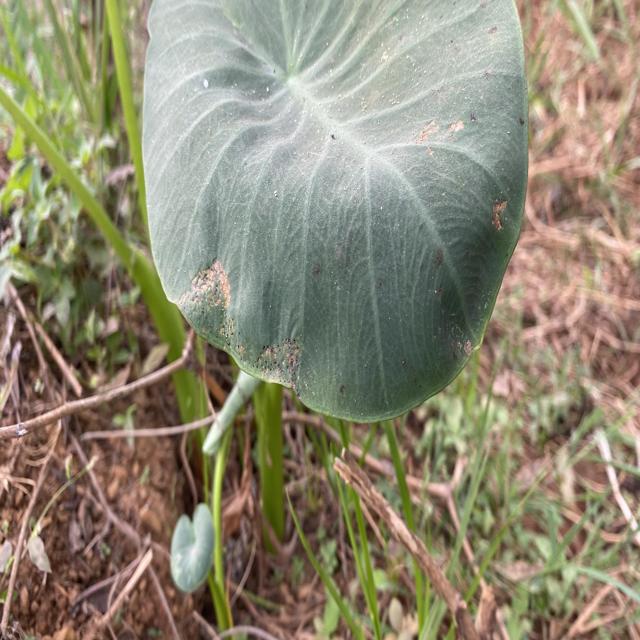
Label: Early_Blight